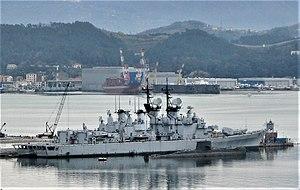
Le RIM-24 Tartar était un missile mer-air de moyenne portée de conception américaine qui a été parmi les premiers engins surface-air à équiper les navires de l'US Navy. Il est la troisième arme de la série T développée dans les années 1950 et 1960, après le RIM-2 Terrier et le RIM-8 Talos. Le RIM-24 a été embarqué sur des navires de protection antiaérienne de cinq pays. Il n'est plus utilisé depuis les années 1990, il a été remplacé sur certains bâtiments par son successeur, le RIM-66 Standard SM1-MR, qui continue fréquemment à être appelé « Tartar » car il utilise les mêmes structures que le RIM-24.